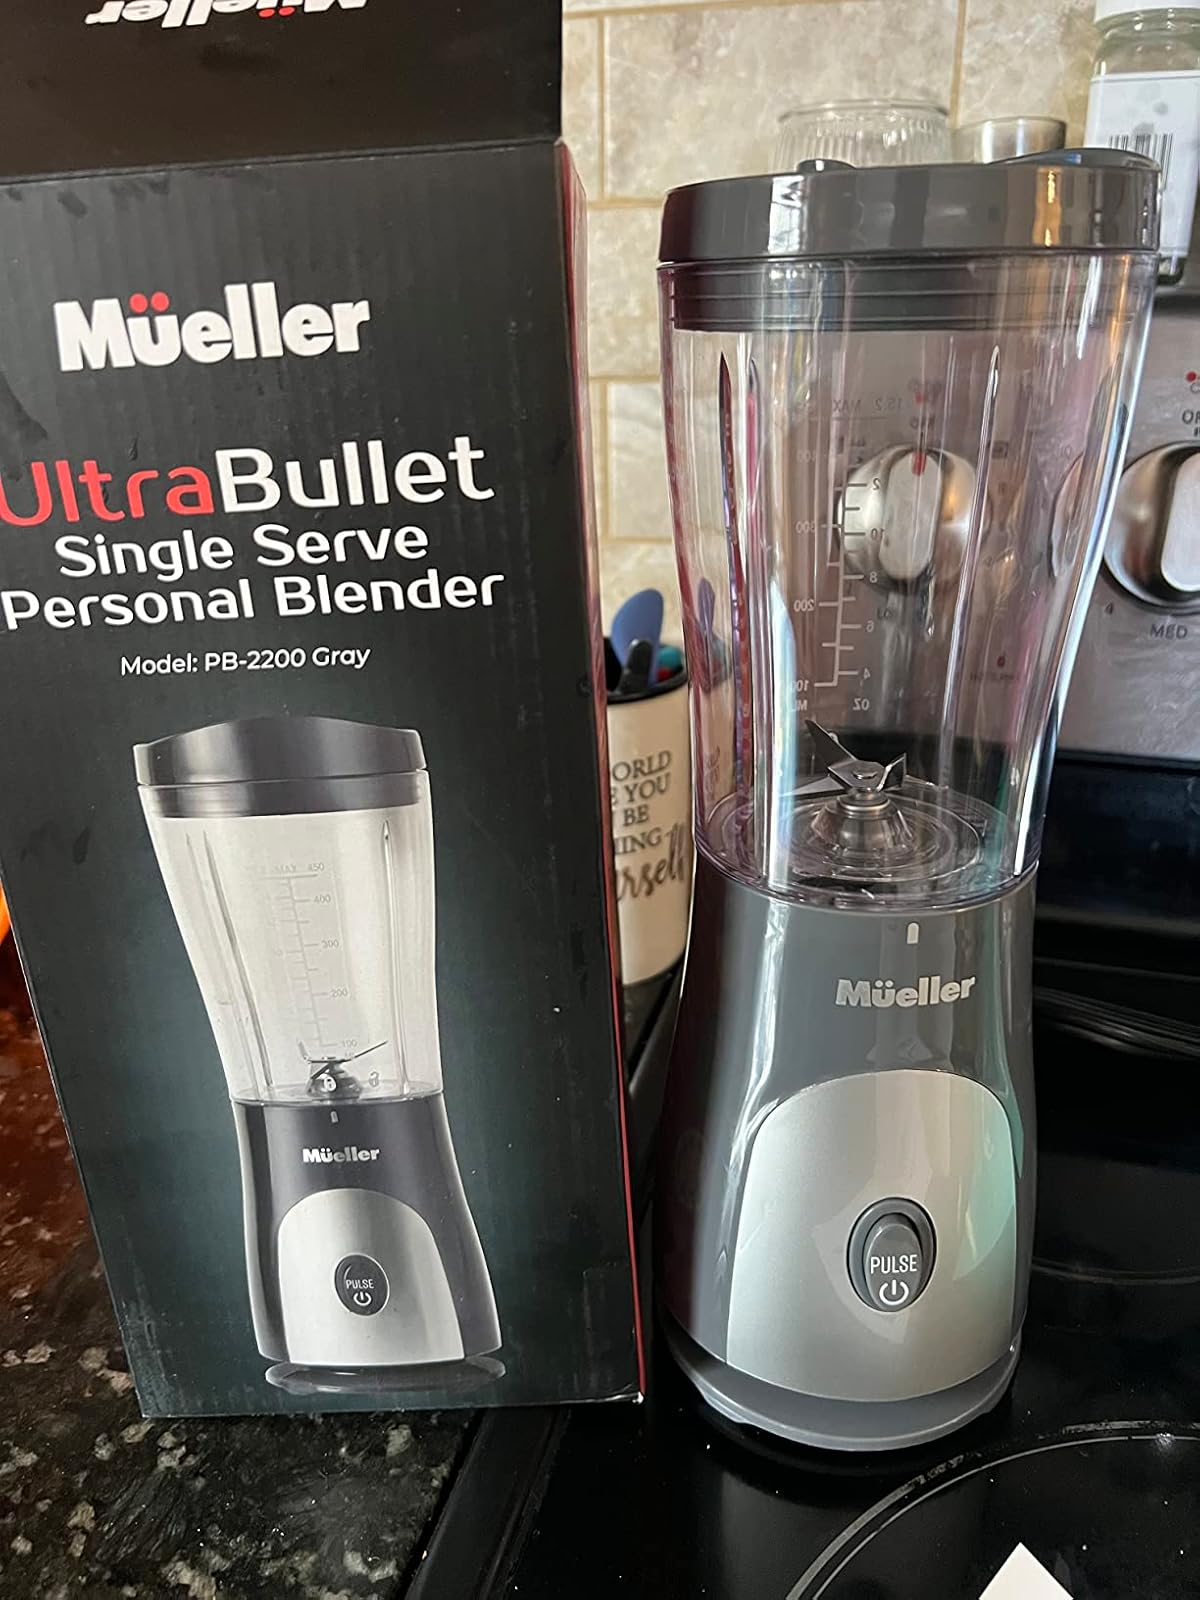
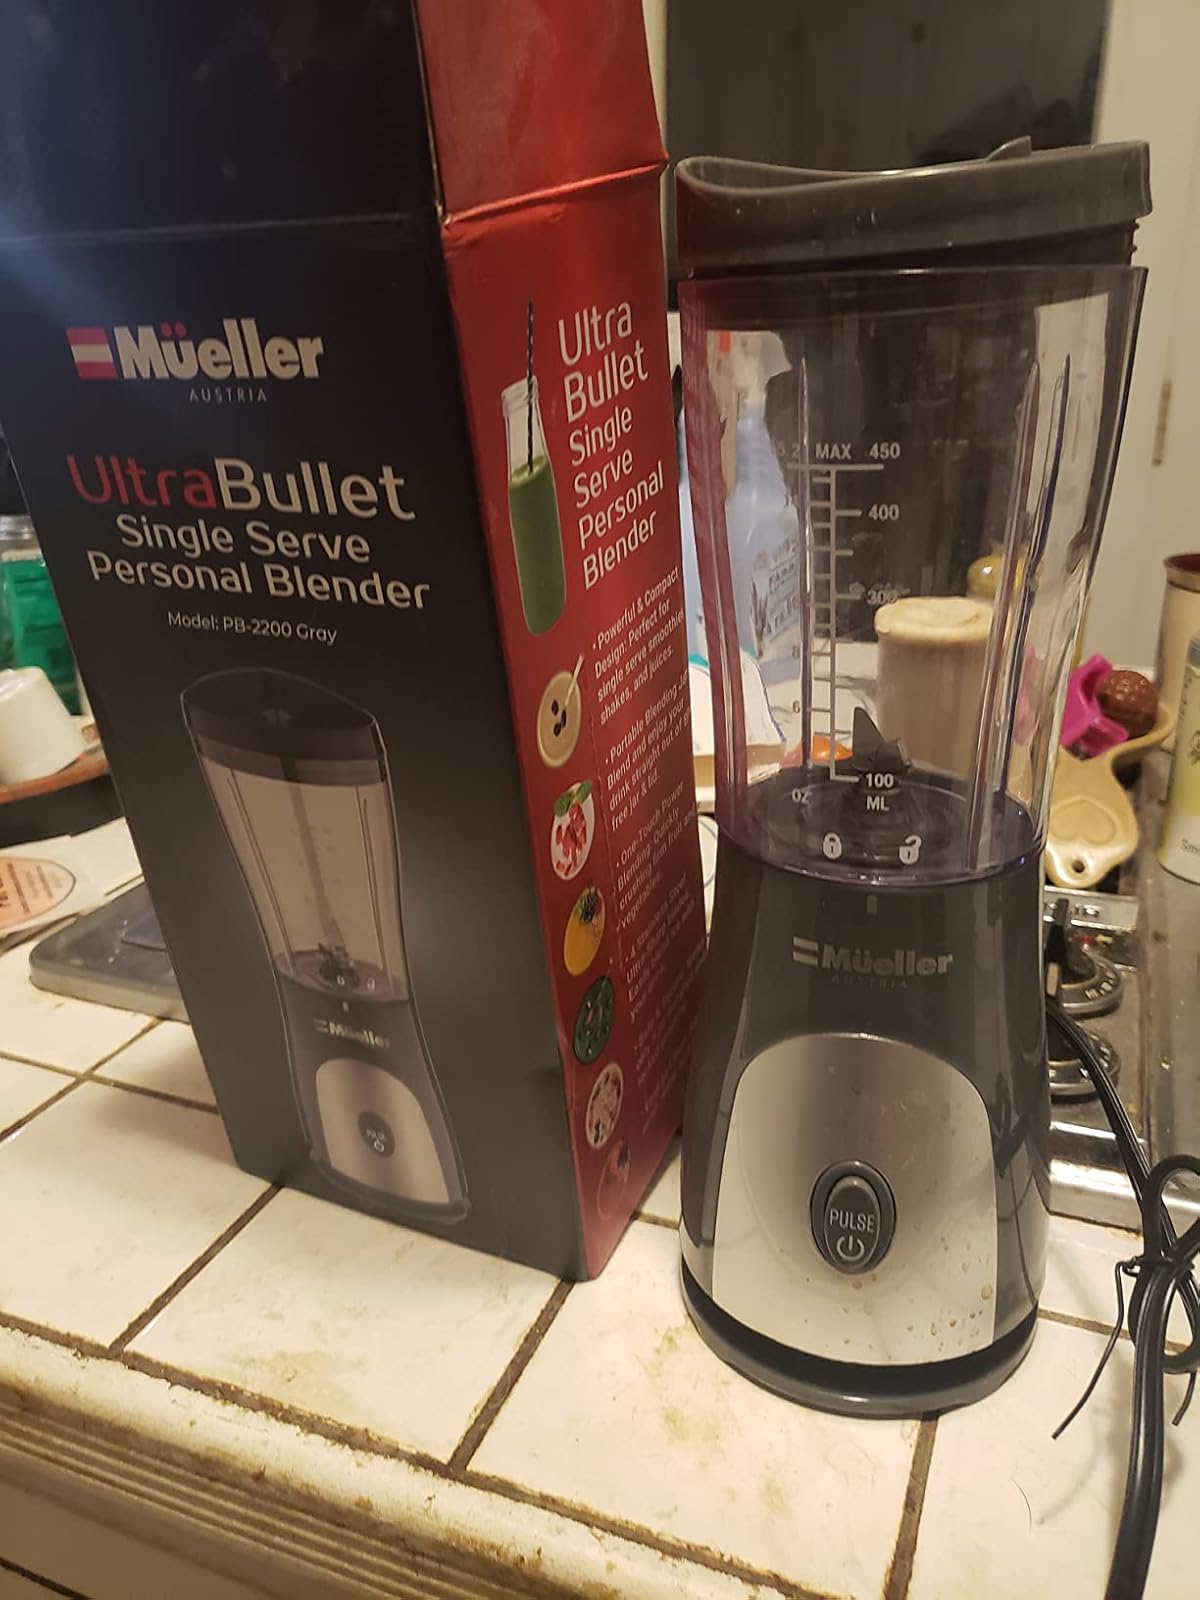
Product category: items_blender
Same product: yes